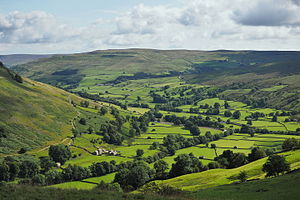
Yorkshire Dales
Swaledale
Yorkshire Dales er et område i det nordlige England gennemskåret af flere dale. Dele af området er udlagt som nationalpark. Parken er beliggende i et samlet område i North og West Yorkshire samt i Cumbria.